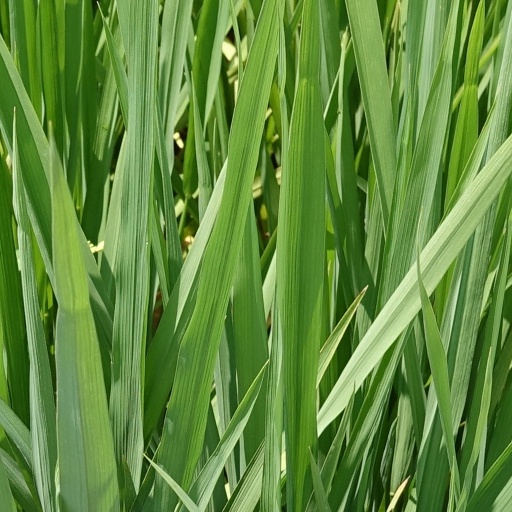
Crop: rice